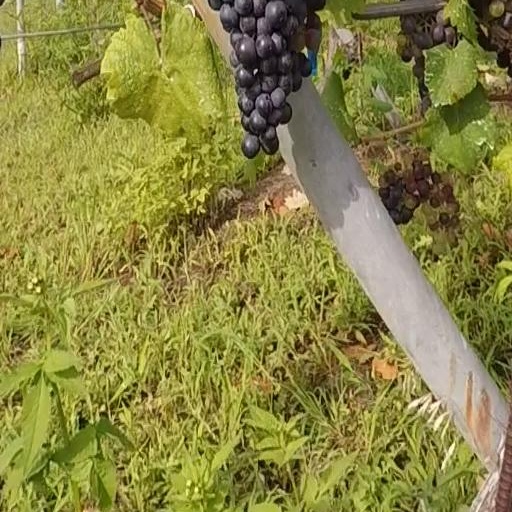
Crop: grape